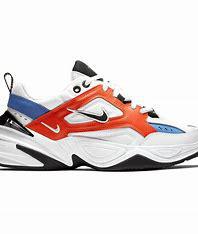
Brand: Nike
Model: M2K Tekno